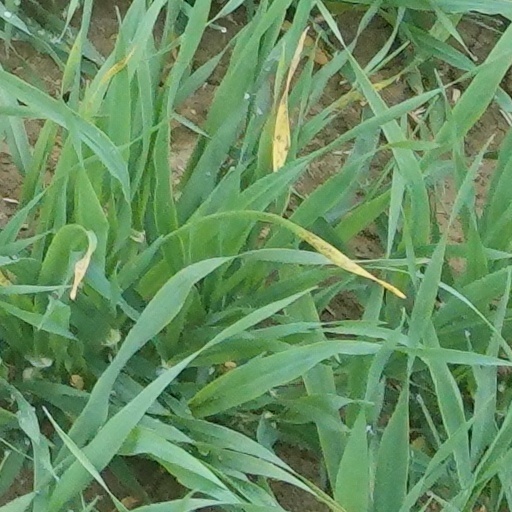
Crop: wheat